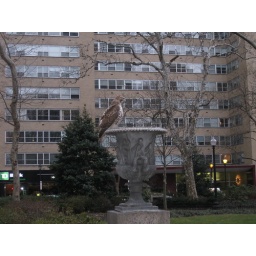
giant birds in the city are a hopeful sign of the fall of civilization